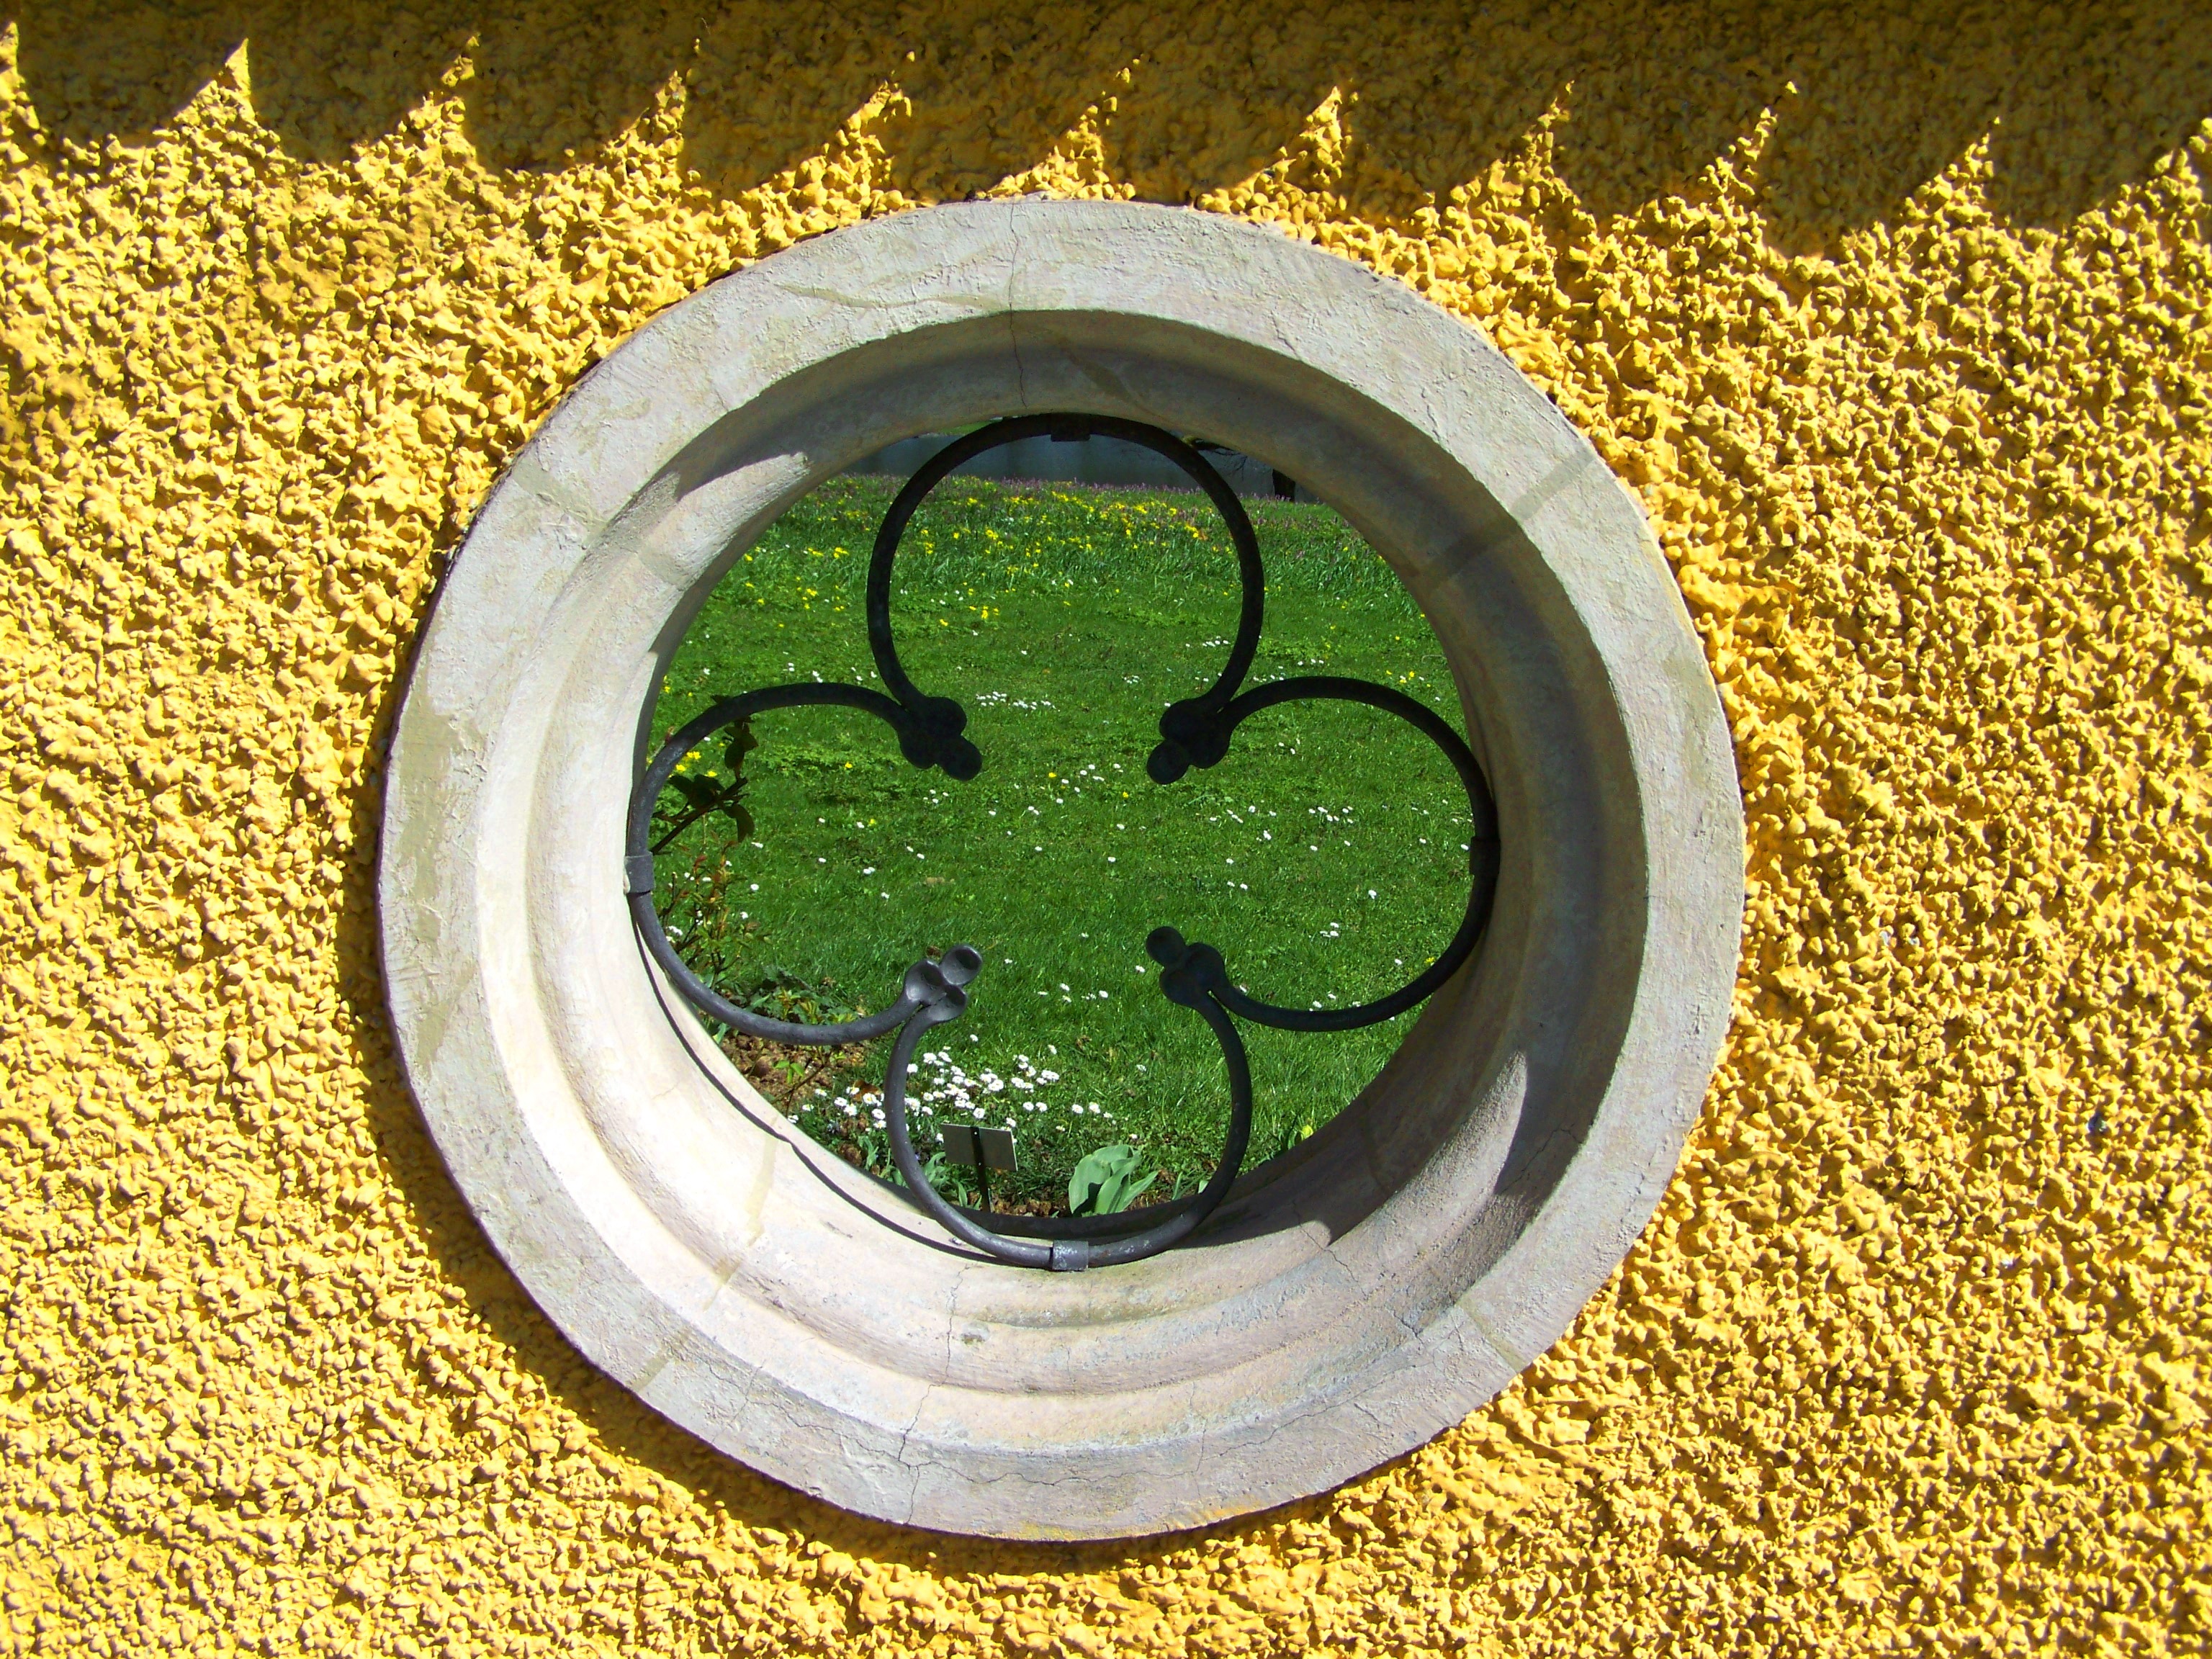
nature, architecture, leaf, number, green, symbol, soil, circle, font, organ, green grass, sidescuttles